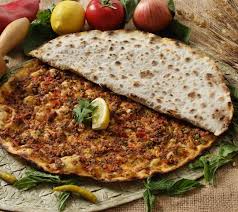
Yemek: lahmacun